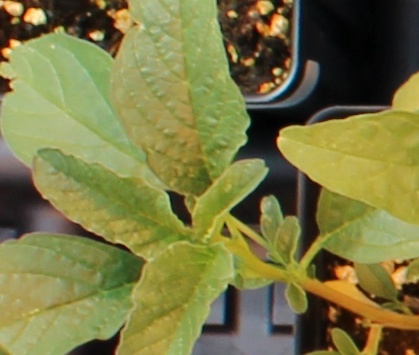
Label: Waterhemp